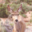
Label: deer